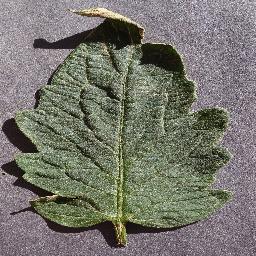
Label: Tomato___healthy